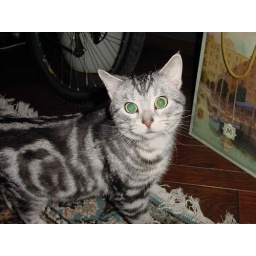
our pet Figaro the american shorthair silver tabby cat in Dec 01